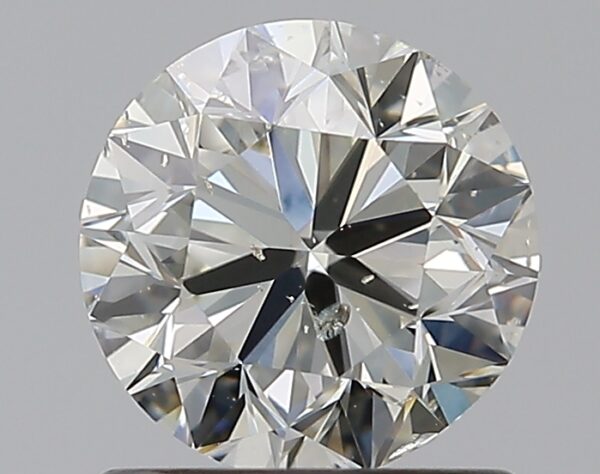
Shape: round
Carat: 0.9
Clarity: SI2
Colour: K
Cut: VG
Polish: EX
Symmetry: VG
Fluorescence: M
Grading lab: GIA
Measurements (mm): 5.97 x 6.02 x 3.86